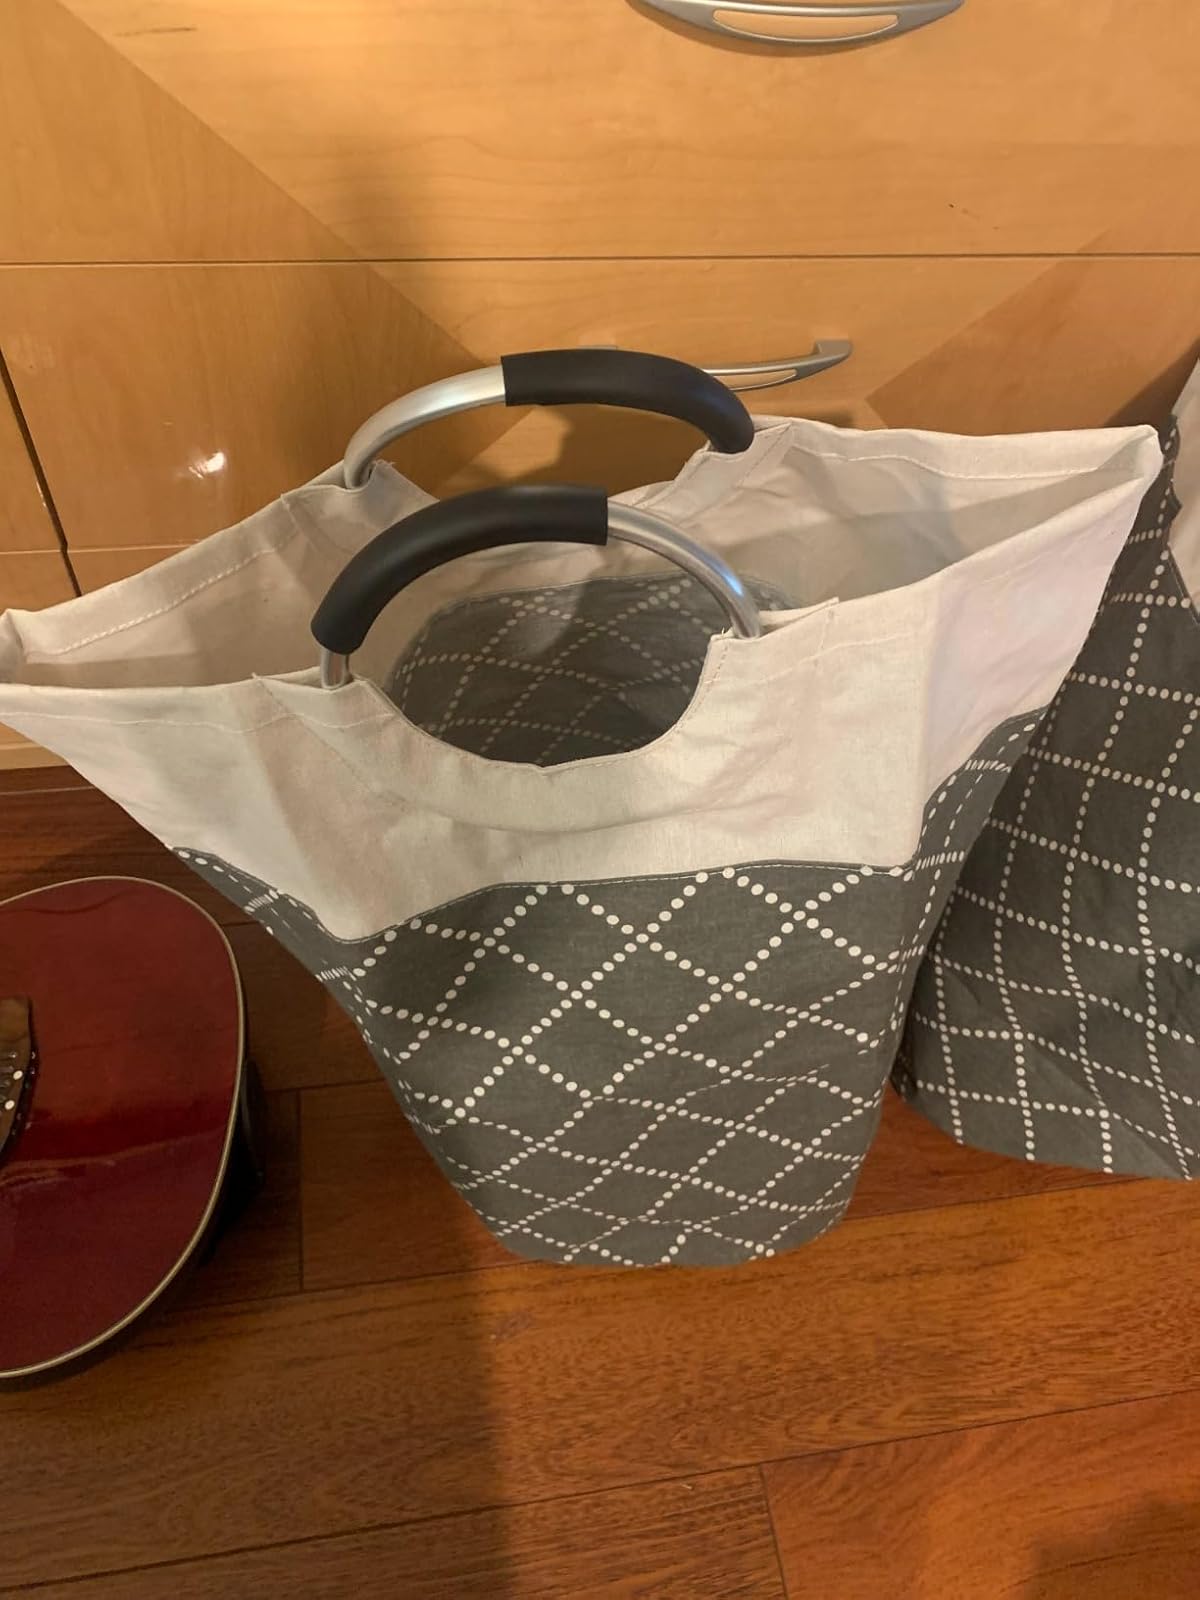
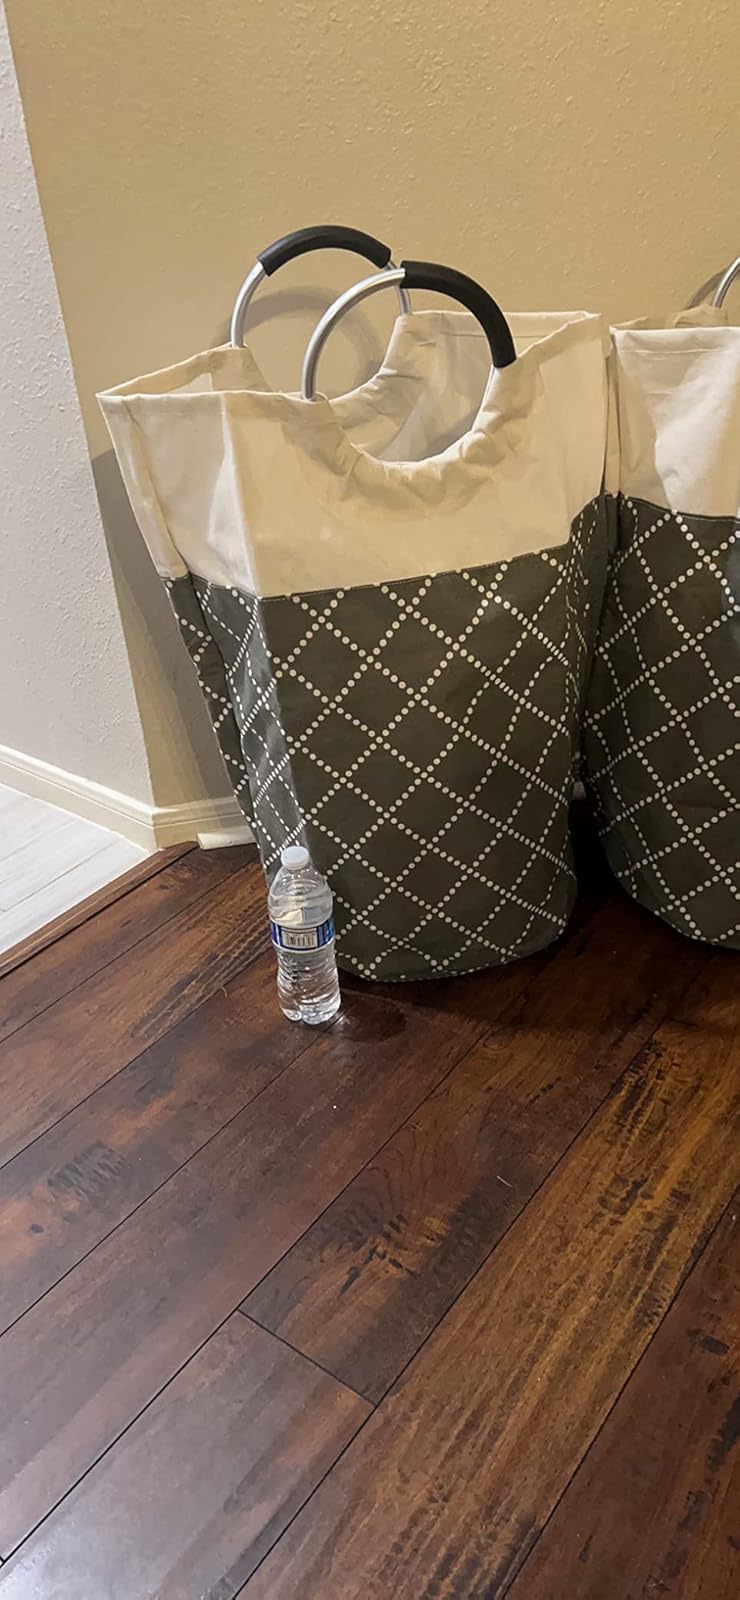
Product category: items_hamper
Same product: yes